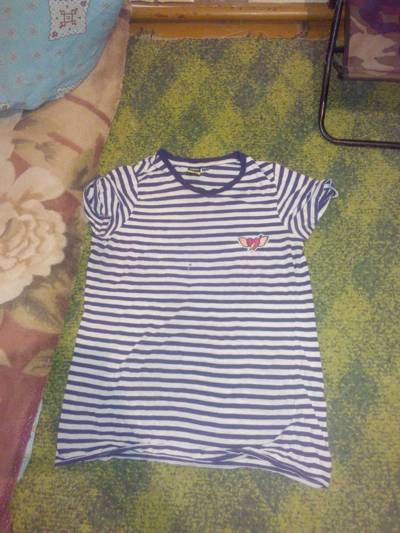
Waste category: clothes